Adeni Jews

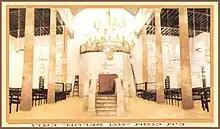
Grand Synagogue of Aden

Before the last World War there were seven synagogues in Aden, and the Jewish population numbered several thousand.